Saint Kenelm

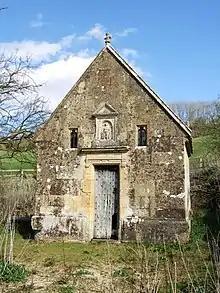
St Kenelm's Well, on hill overlooking Winchcombe. Supposed site of the miraculous spring

Accordingly, the Pope wrote to the Archbishop of Canterbury, who commissioned a party from the Mercian capital, Winchcombe, to seek the body. As they walked, they saw a pillar of light shining over a thicket in Worcestershire and beneath it the body of Kenelm. As it was taken up, a rushing fountain burst out of the ground, and flowed away into a stream, which brought health to anyone who drank from it. The body was then solemnly carried towards Winchcombe, but at the ford called Pyriford over the River Avon, the burial party was met by an armed band from Worcester Abbey who also claimed title to the remains. The dispute was settled as follows: whichever party woke first on the following morning could take the prize. This proved to be the monks from Winchcombe. Despite their agreement, however, they were closely pursued by the Worcester party. Exhausted from their rapid march, they stopped just within sight of Winchcombe Abbey. As they struck their staffs into the ground, a spring burst forth, and this refreshed them so that they were able to press on to the Royal Mercian Abbey at Winchcombe, where the bells sounded and rang without the hand of man.